The Loved One (film)

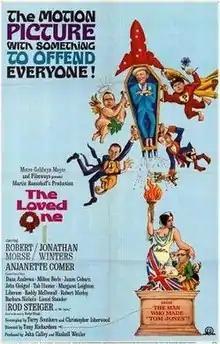
Theatrical release poster

The Loved One is a 1965 black-and-white black comedy film directed by British filmmaker Tony Richardson. A satirical look at the funeral business in Los Angeles, it is based on Evelyn Waugh's 1948 short novel "The Loved One: An Anglo-American Tragedy", though the screenplay by noted American satirical novelist Terry Southern and British author Christopher Isherwood also incorporates elements from Jessica Mitford's 1963 nonfiction book "The American Way of Death". The film stars Robert Morse, Jonathan Winters, Anjanette Comer, and Rod Steiger, with Dana Andrews, Milton Berle, James Coburn, John Gielgud, Tab Hunter, Margaret Leighton, Liberace, Roddy McDowall, Robert Morley, Barbara Nichols, and Lionel Stander credited as "cameo guest stars", and features the debut acting performance of songwriter Paul Williams.